Iniyengilum

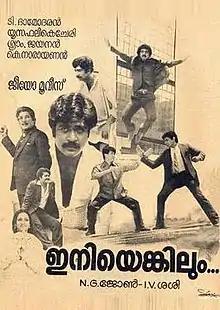
Theatrical release poster

Iniyengilum is a 1983 Indian Malayalam-language social problem film directed by I. V. Sasi, written by T. Damodaran and produced by N. G. John. It stars Mohanlal, Ratheesh, Lalu Alex, Ranipadmini, Seema, and Mammootty. The film features music composed by Shyam. The film juxtaposes the economic and cultural conditions of Kerala and Japan.